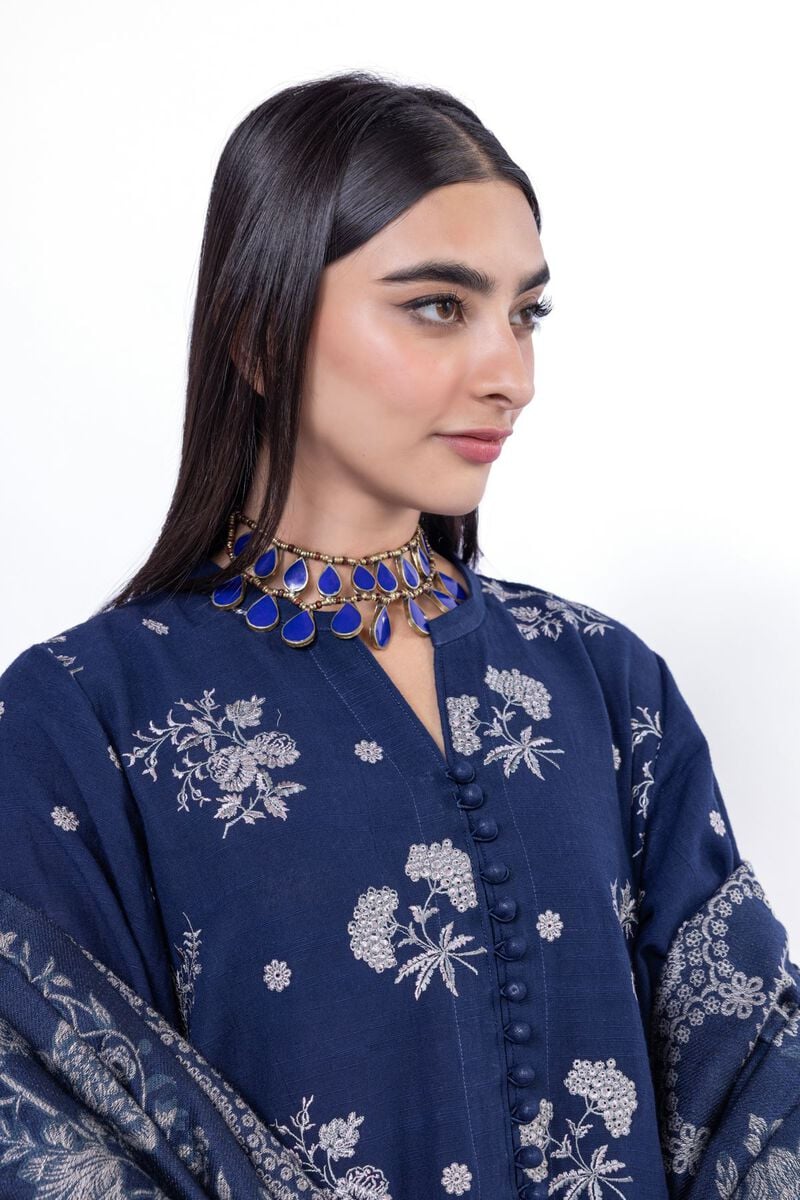
navy kashmir choker neck tun